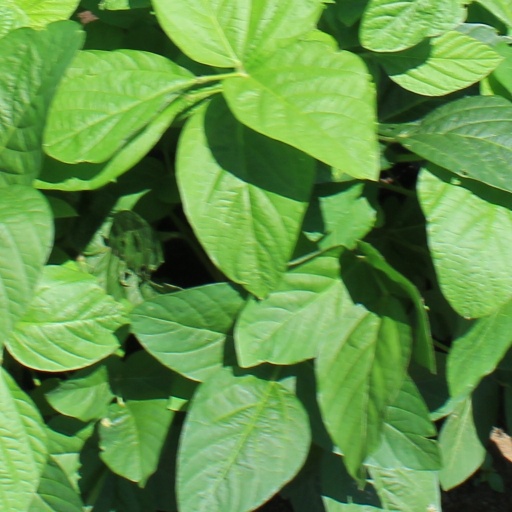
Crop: soybean